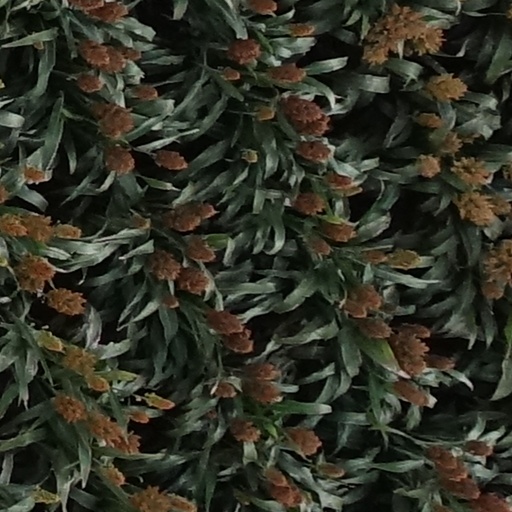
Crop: sorghum